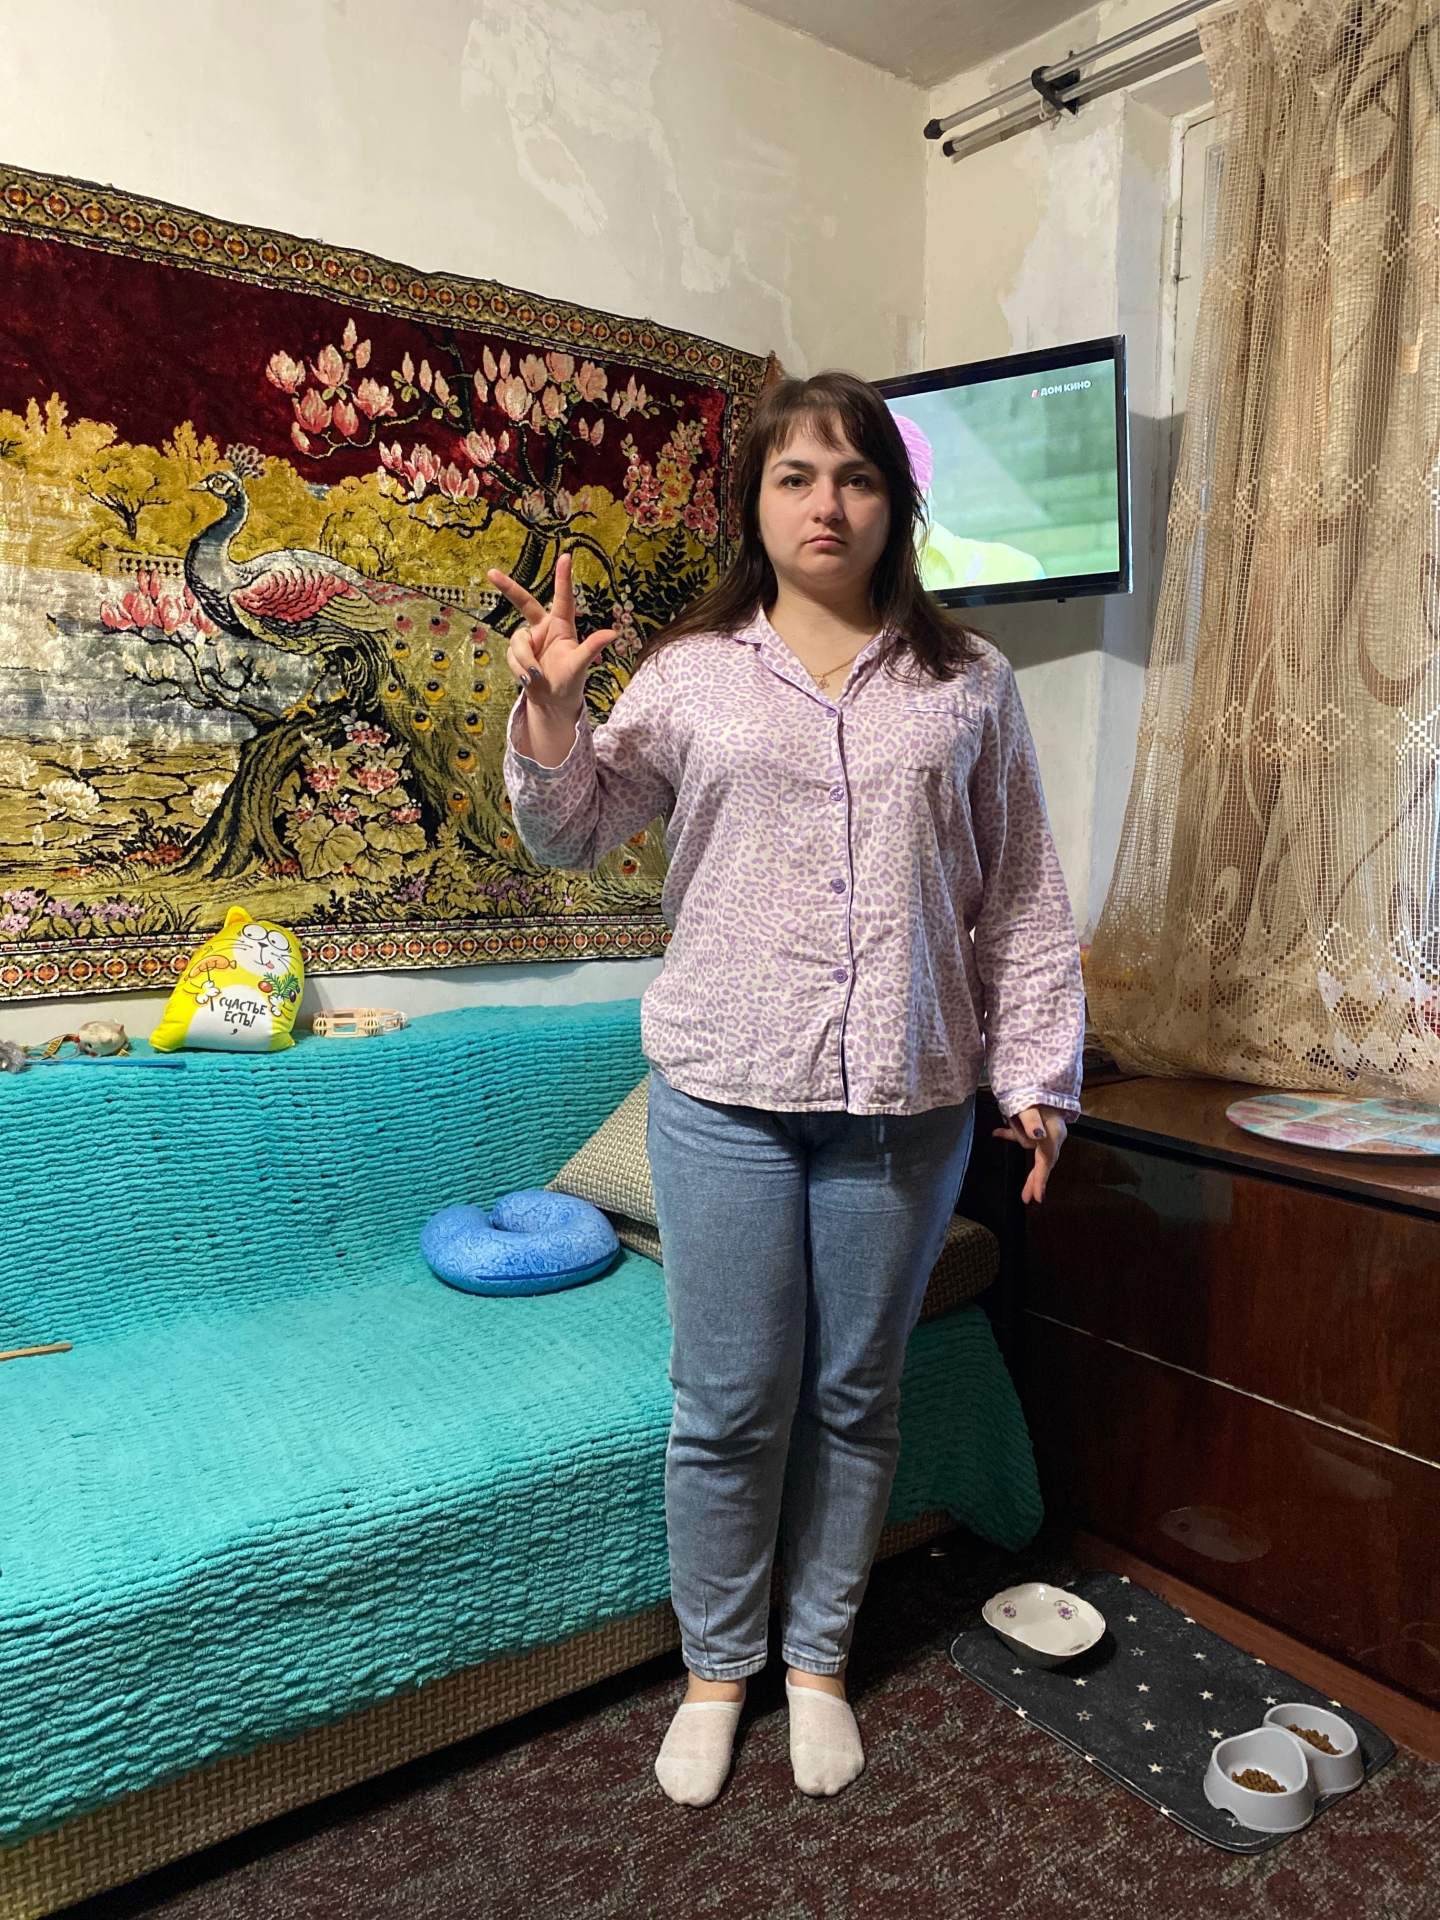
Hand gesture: three2